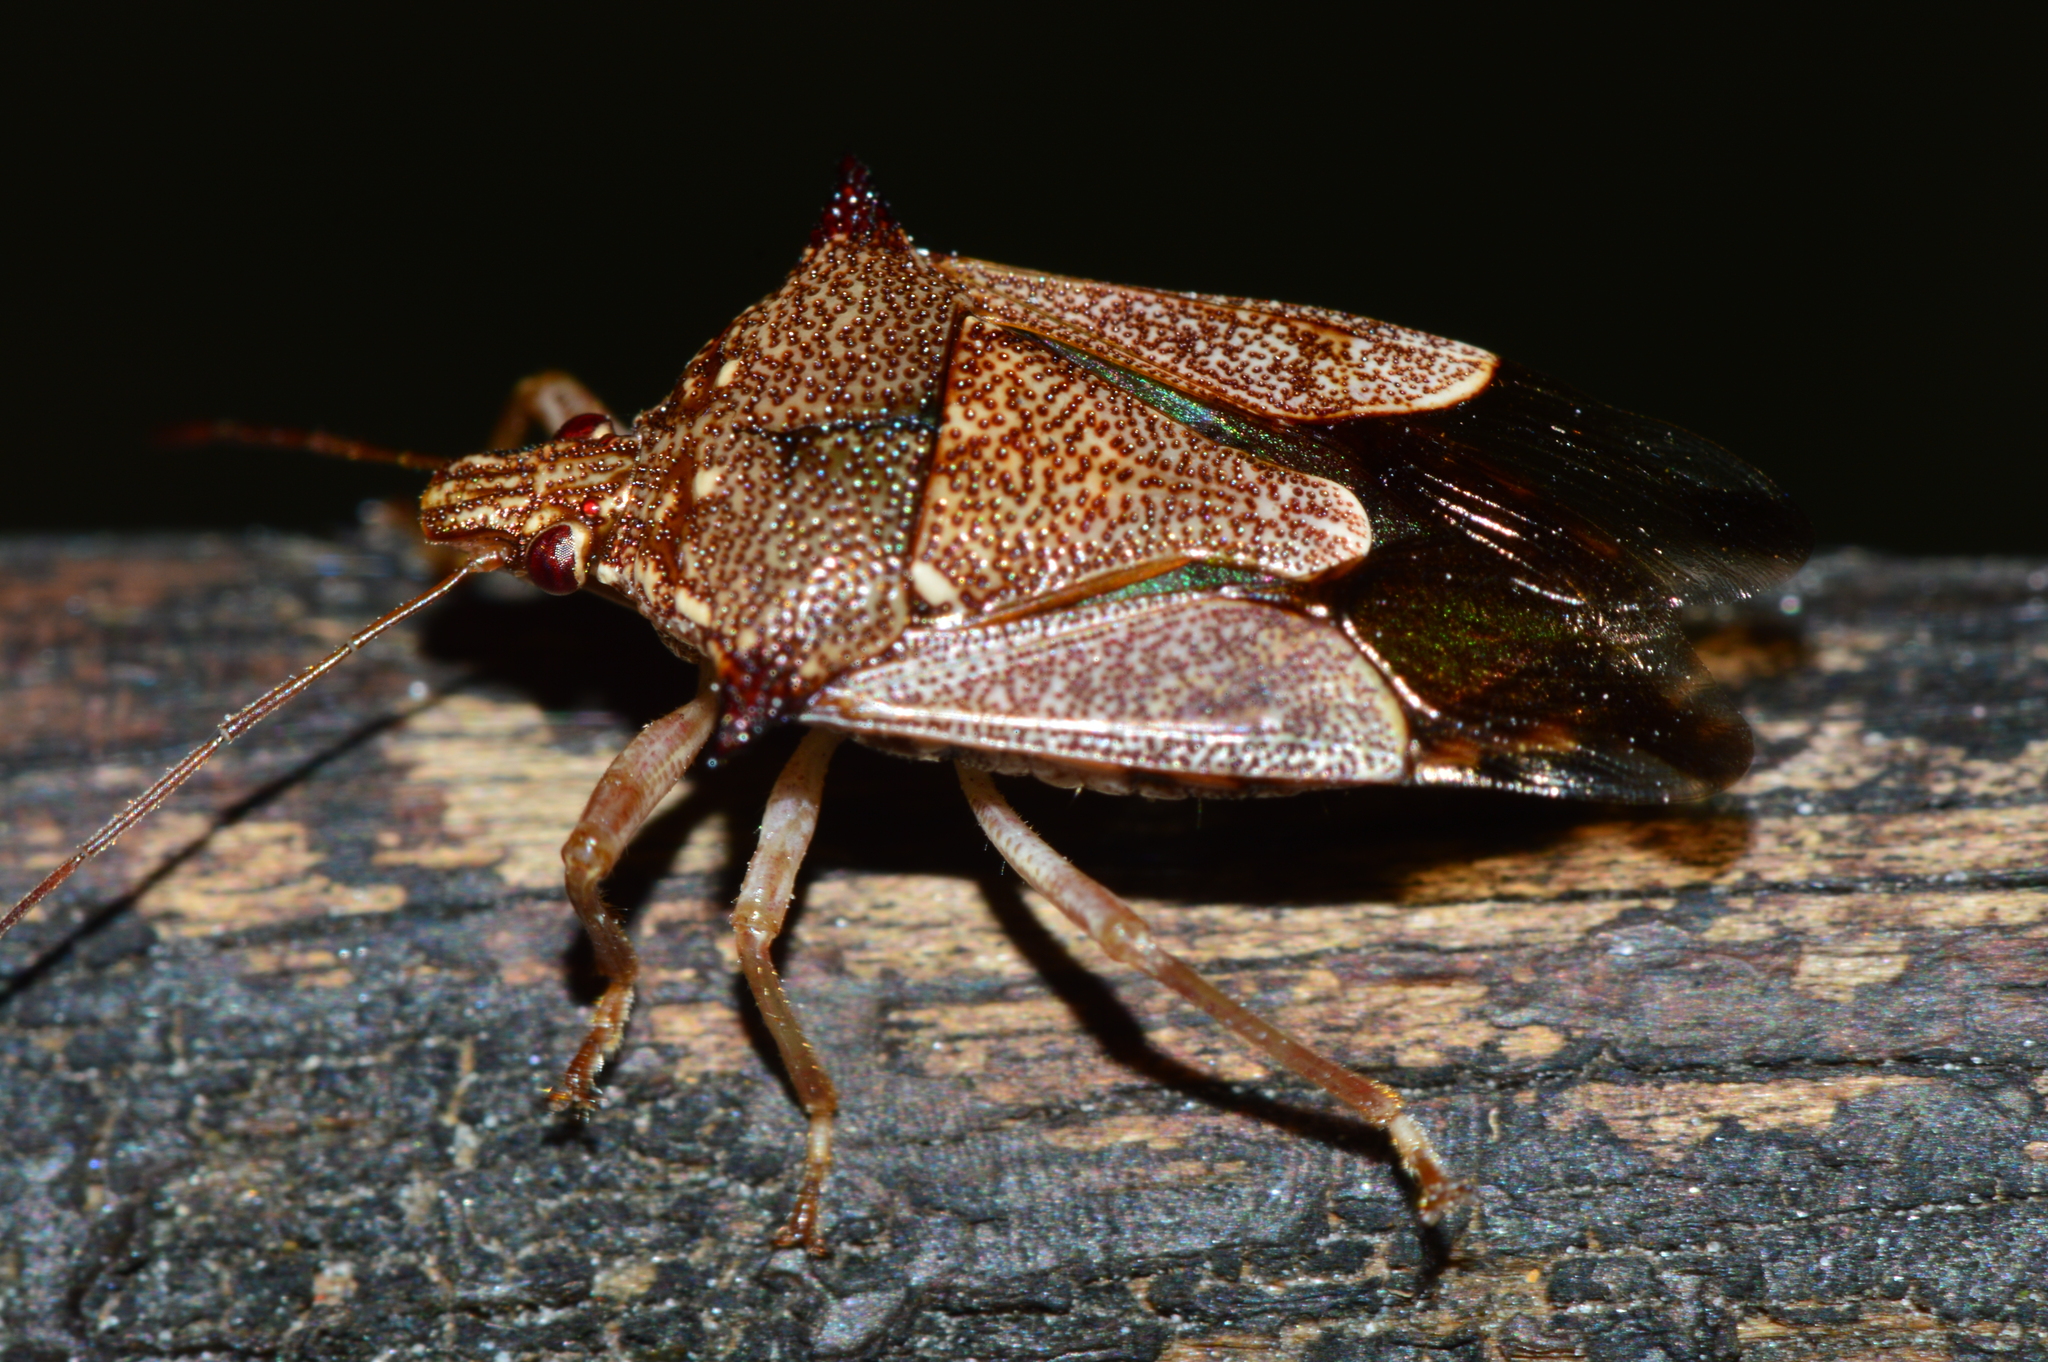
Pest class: stink_bug